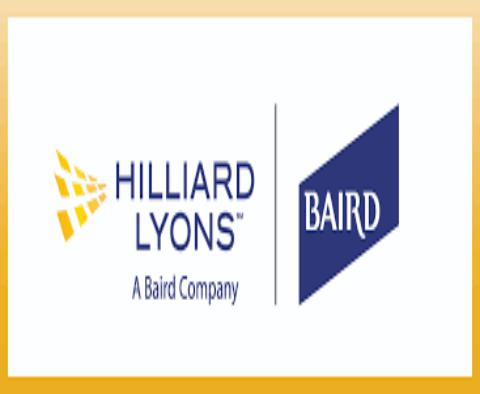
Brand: baird
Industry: Others